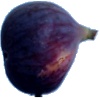
Label: fig